Flémalle

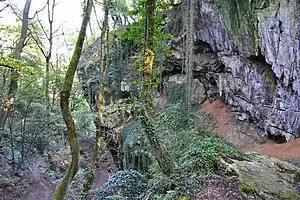
The Schmerling Caves, near Engis, in Awirs.

The prehistoric and paleontological advancements we know today about the Flémalle region as well as the world, are due to Dr. Philippe-Charles Schmerling, a professor from University of Liège, who explored several caves in the Liège region including those at Chokier and Schmerling Caves.